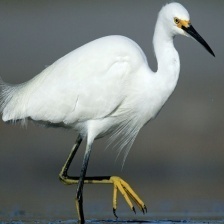
Species: SNOWY EGRET
Scientific name: EGRETTA THULA